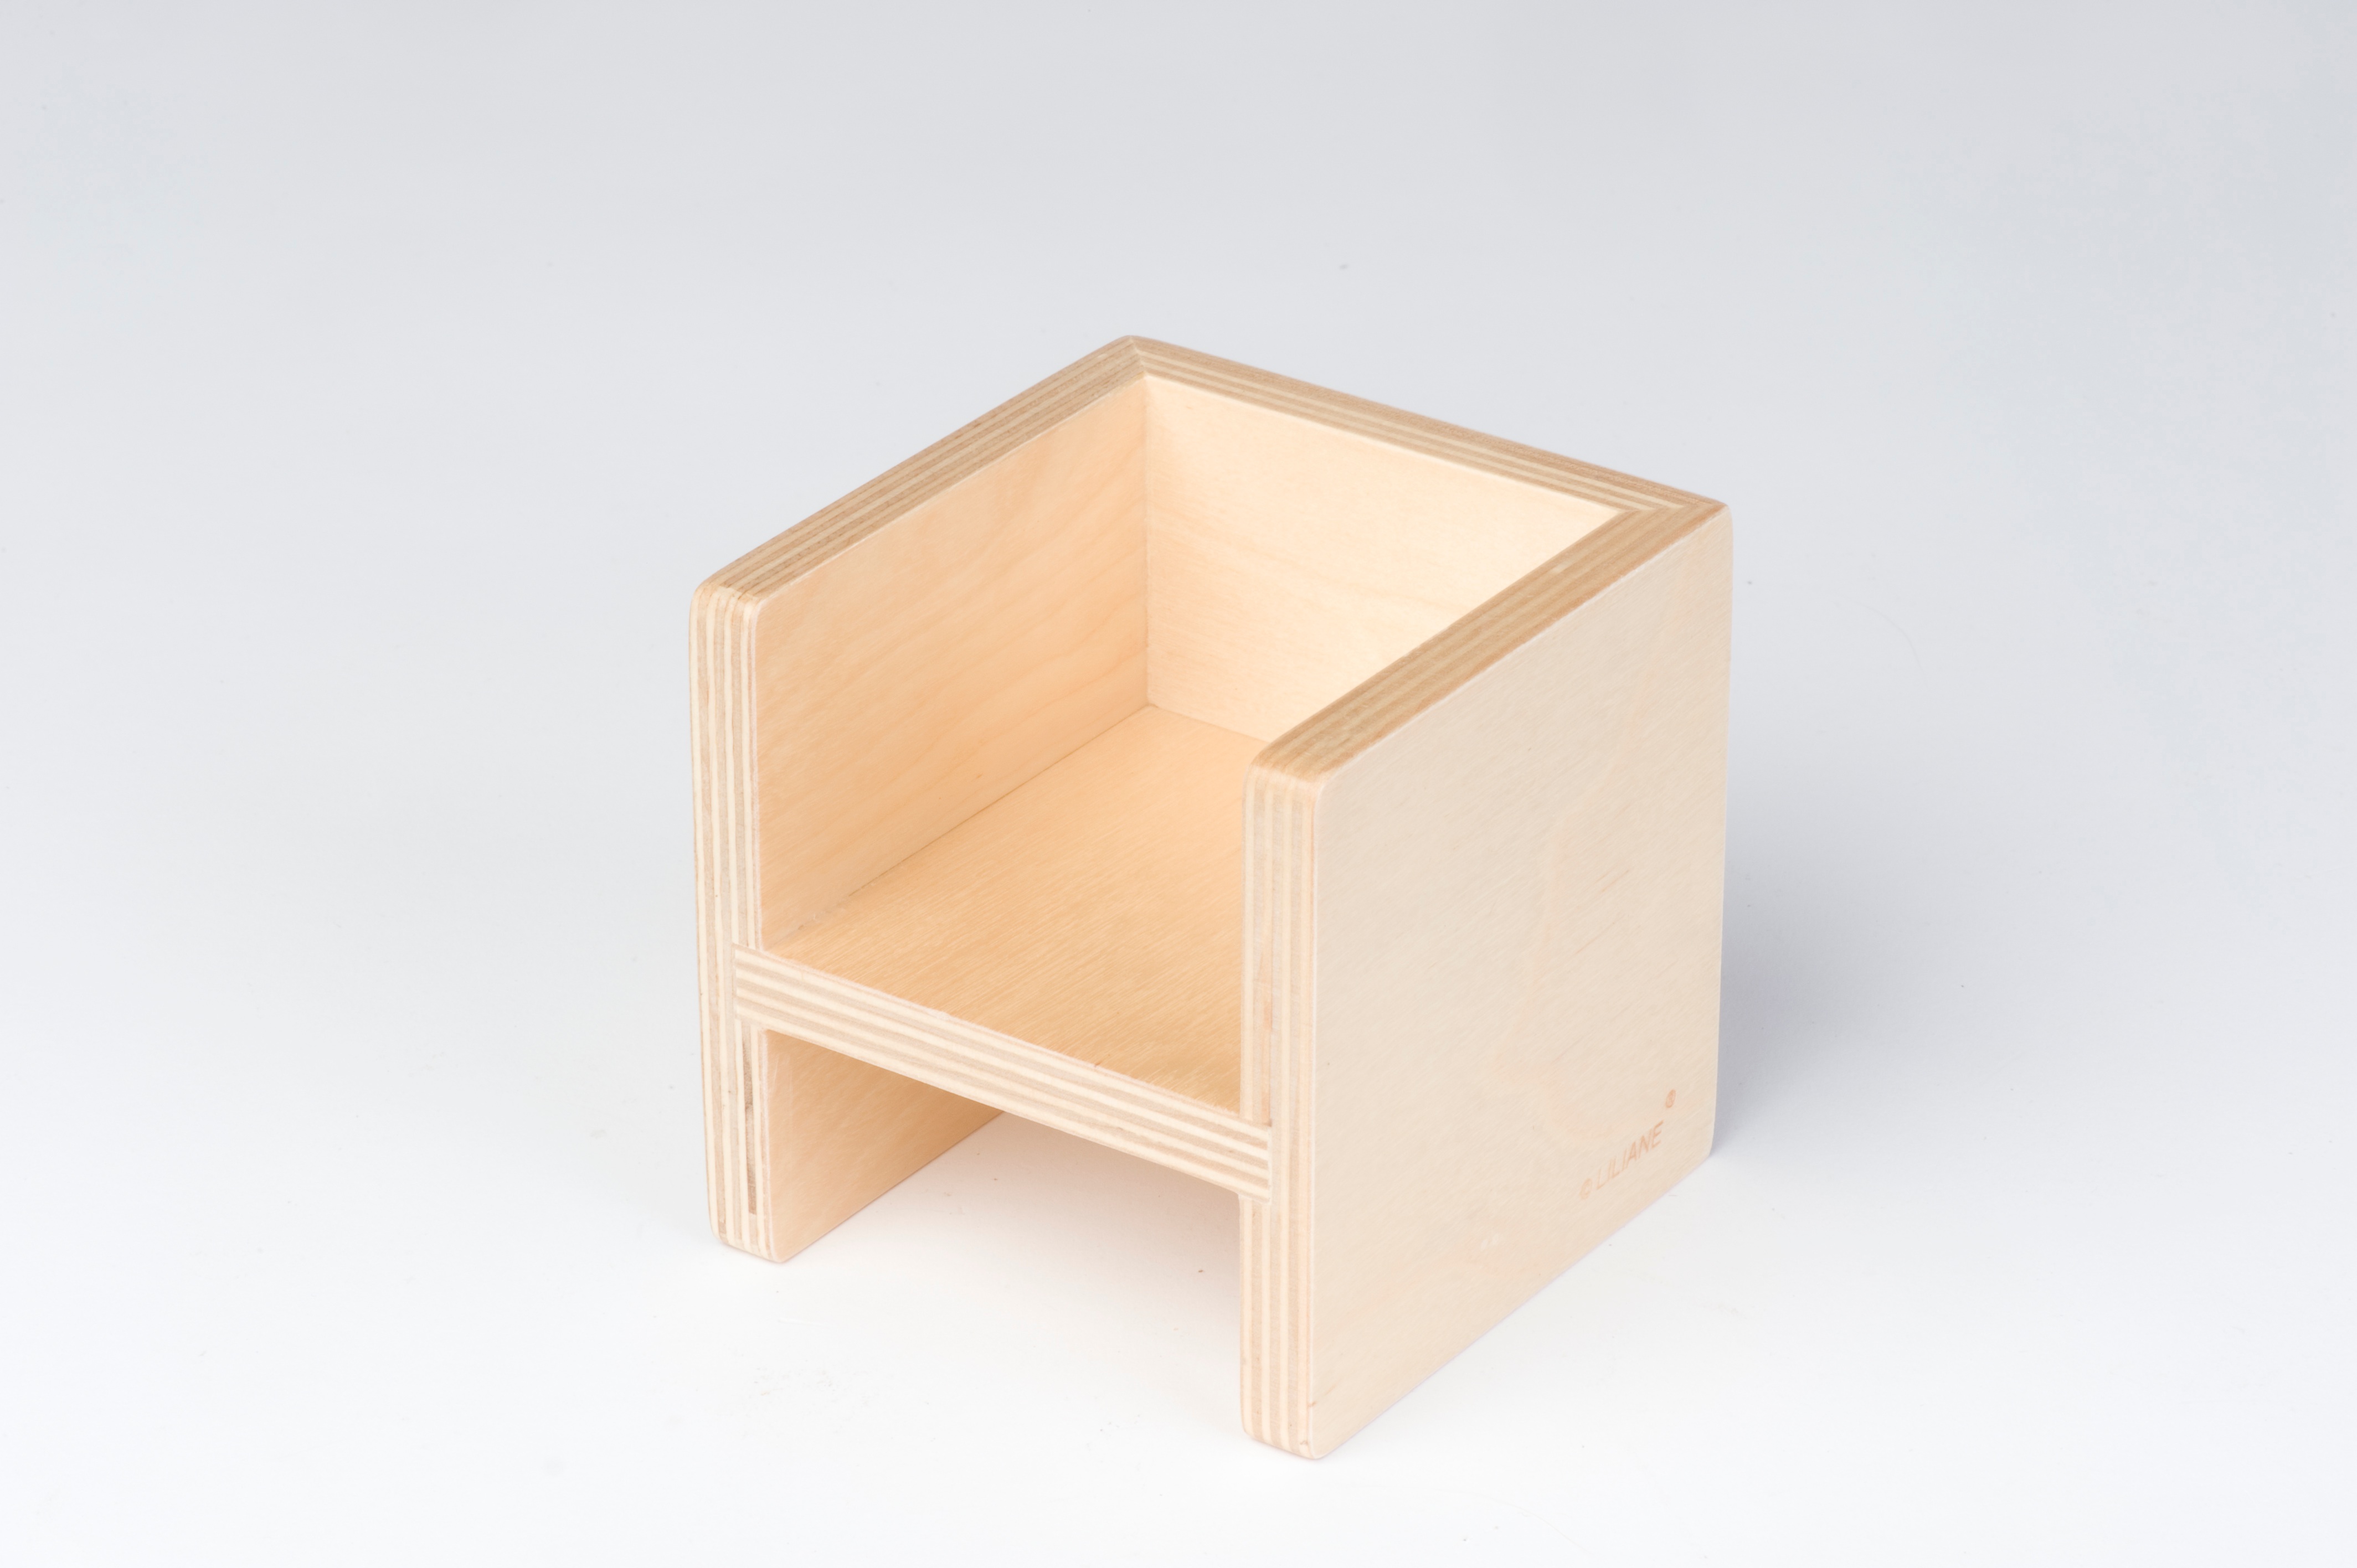
table, shelf, furniture, drawer, rectangle, shelving